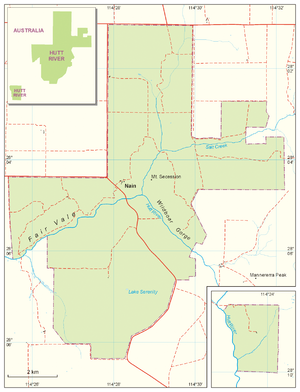
"La principauté de Hutt River ou Hutt River est une micronation dont le territoire était constitué de plusieurs exploitations agricoles en Australie-Occidentale. C'est la plus ancienne micronation australienne. Fin 2019, la Principauté annonce la fermeture des ses ""frontières"".